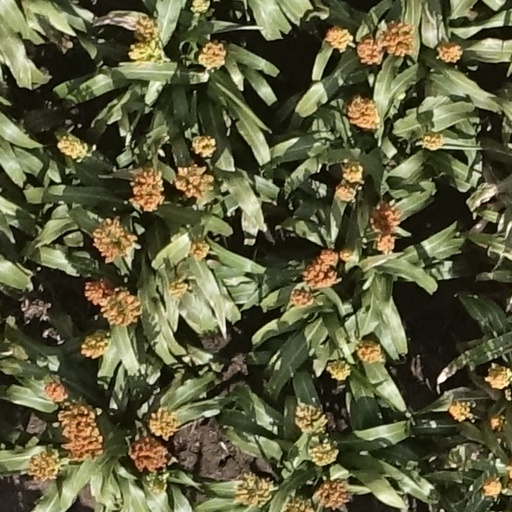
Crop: sorghum